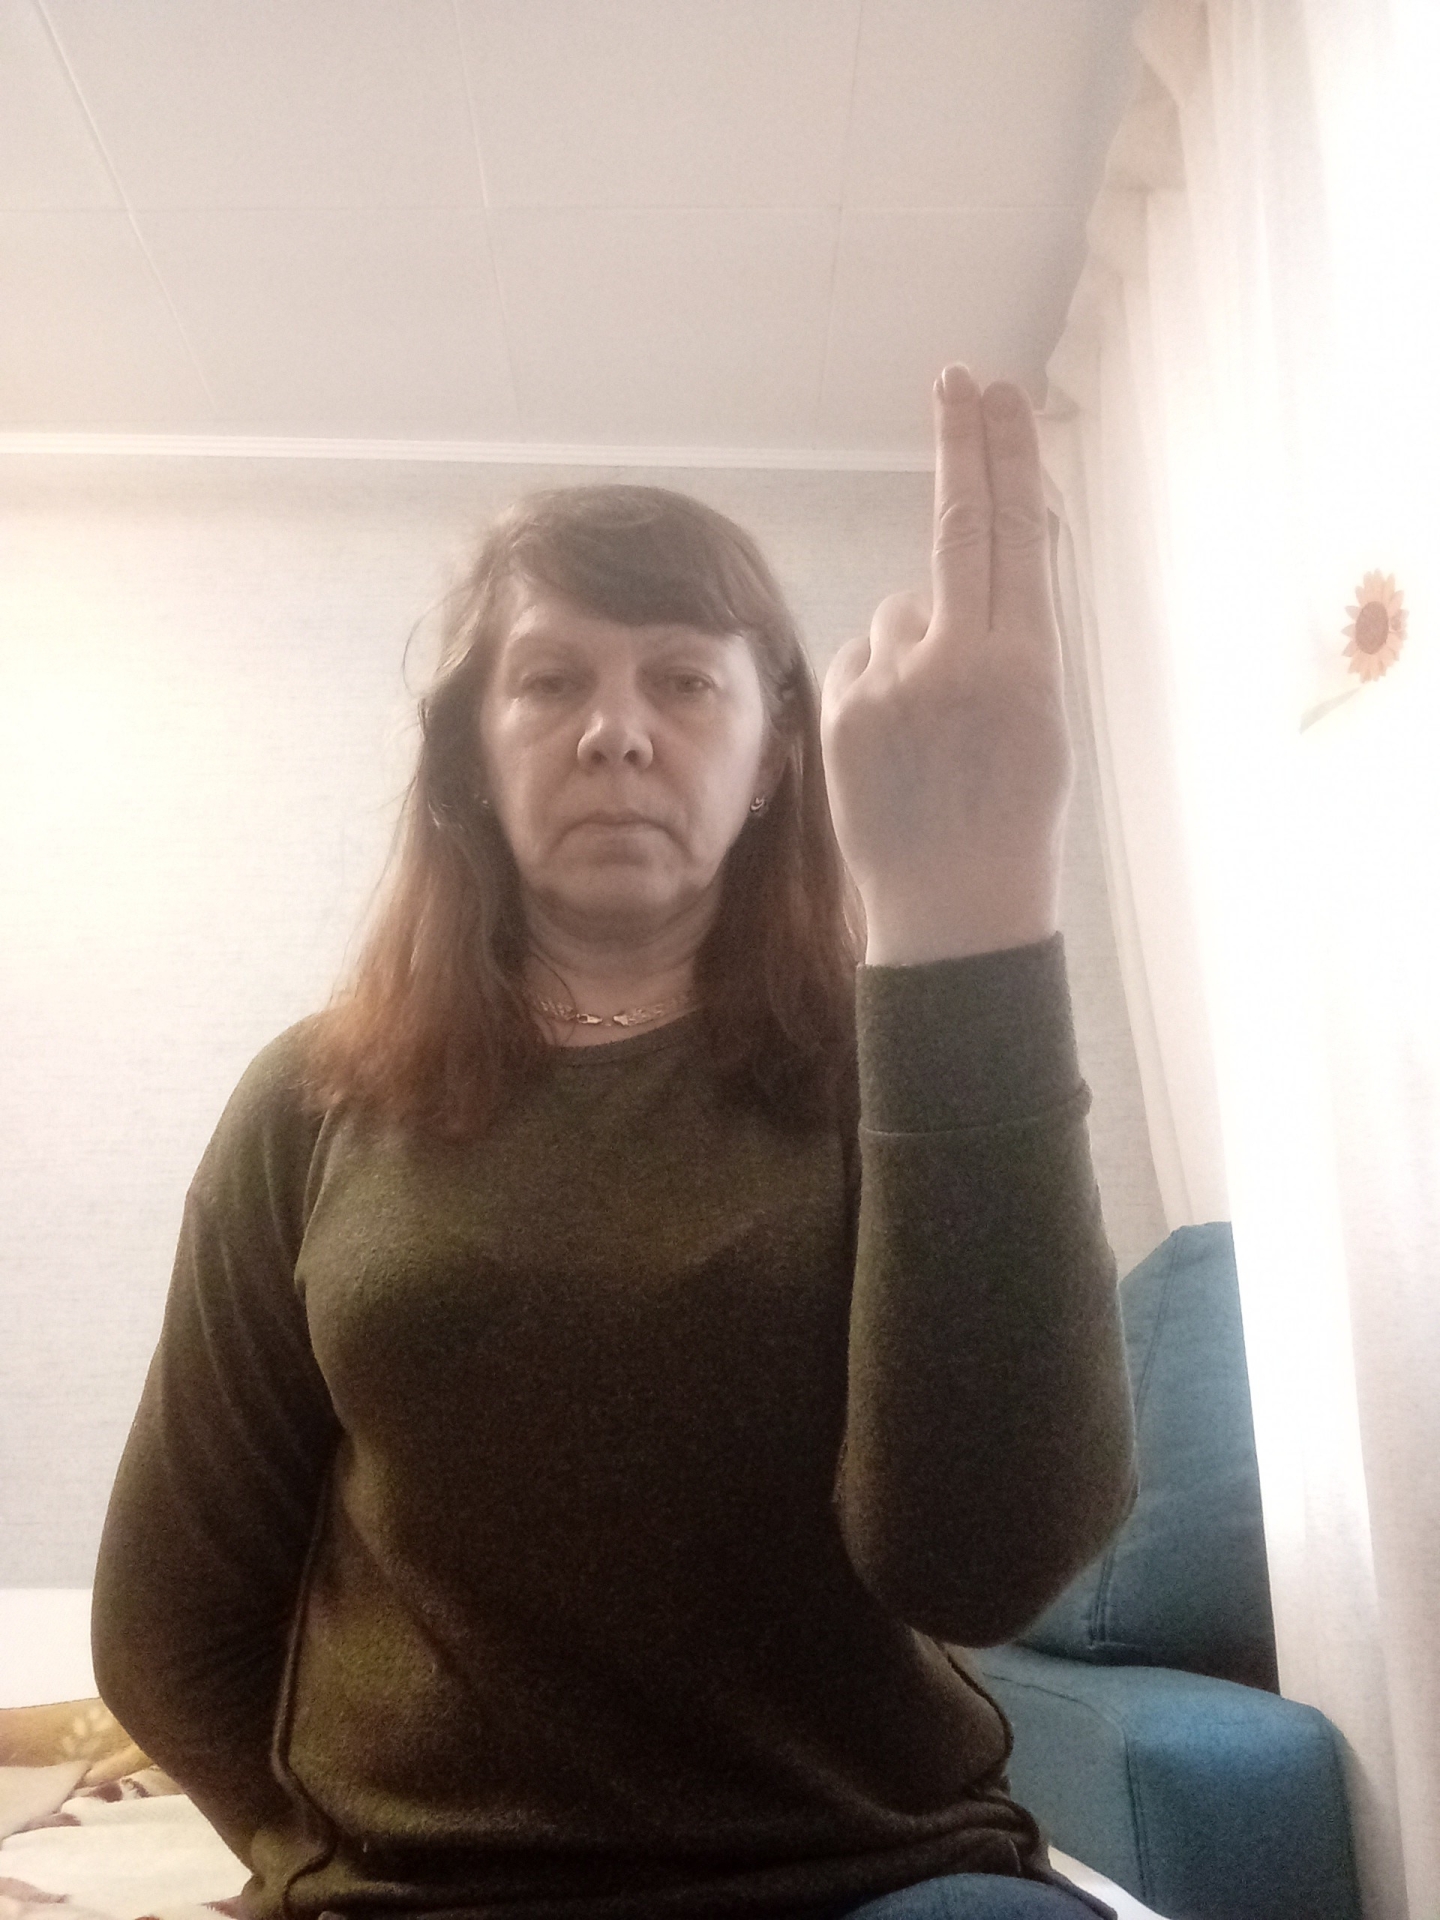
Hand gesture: two_up_inverted